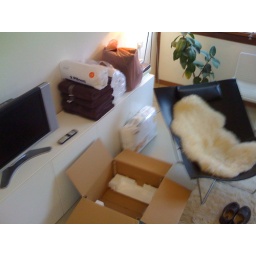
looking over the office wall